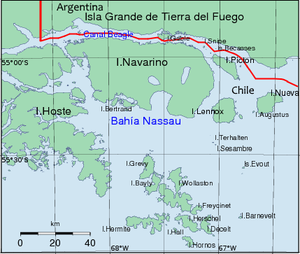
La province de Terre de Feu est une région administrative de l'Argentine située sur la grande île de la Terre de Feu, en Patagonie argentine. L'Argentine revendique le rattachement à la province des Malouines, de l'archipel de Géorgie du Sud-et-les Îles Sandwich du Sud et d'une partie de l'Antarctique. C'est la raison pour laquelle le nom complet de la région est « Terre de Feu, Antarctique et îles de l’Atlantique sud ».